Mill Gate (Stargard)

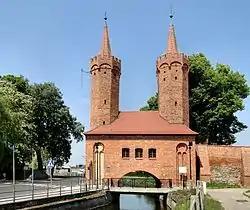

Mill Gate is an old entrance to the city of Stargard, in Poland, which functioned also as a watergate on Ina river. In medieval times the watch lowered a portcullis into the river for the night, which secured Stargard harbour, situated behind the fortification (an exception in this area), from intruders. Both towers have the so-called Stargard blend motive (the same as in St. Mary's church). Today the Mill Gate is the seat of Stargard's Society of Fine Art Lovers. In 2010, due to its "historical and artistic values" the Mill Gate, along with the medieval city walls of Stargard, was listed by the President of Poland as a Historic Monument of Poland.